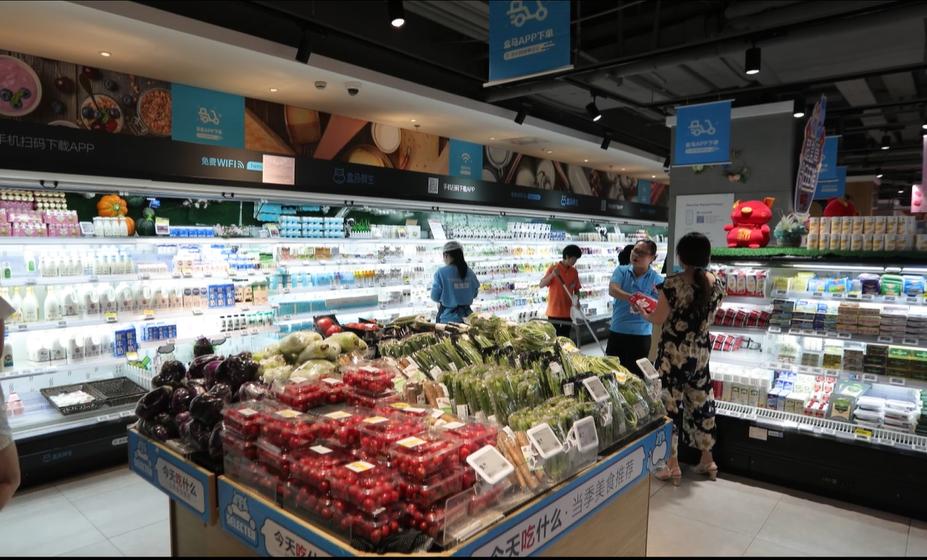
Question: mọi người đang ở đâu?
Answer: đang ở trong siêu thị